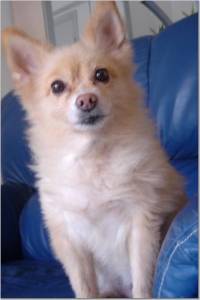
Animal: dog
Breed: pomeranian